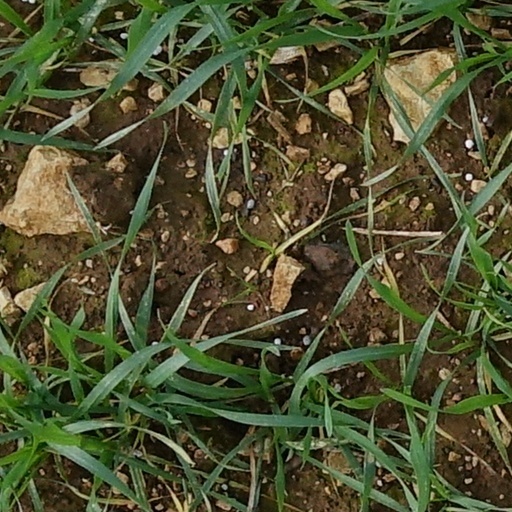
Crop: wheat